Mesa Verde National Park

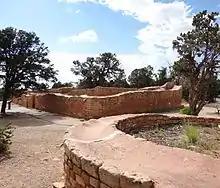
The Sun Temple at Mesa Verde

During the Pueblo III period (1150 to 1300), Puebloans built numerous stone masonry towers that likely served as defensive structures. They often incorporated hidden tunnels connecting the towers to associated kivas. Warfare was conducted using the same tools the Puebloans used for hunting game, including bows and arrows, stone axes, and wooden clubs and spears. They also crafted hide and basket shields that were used only during battles. Periodic warfare occurred on the mesa throughout the 13th century. Civic leaders in the region likely attained power and prestige by distributing food during times of drought. This system probably broke down during the "Great Drought", leading to intense warfare between competing clans. Increasing economic and social uncertainty during the century's final decades led to widespread conflict. Evidence of partly burned villages and post-mortem trauma have been uncovered, and the residents of one village appear to have been the victims of a site-wide massacre.